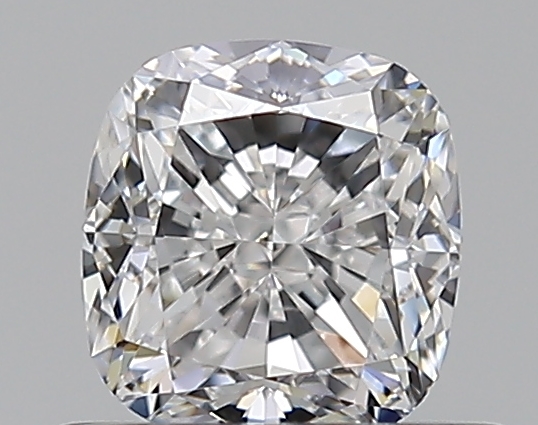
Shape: cushion
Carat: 0.57
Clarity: VVS1
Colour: D
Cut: EX
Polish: EX
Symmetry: VG
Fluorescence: N
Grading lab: GIA
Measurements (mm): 4.74 x 4.45 x 3.1